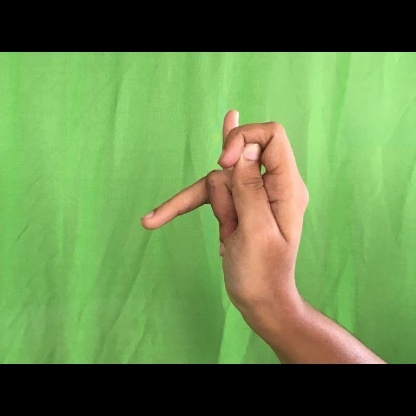
Mudra: Katakamukha